Infant

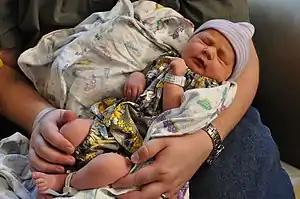
A newborn in a man's lap

In common terminology, a baby is the very young offspring of adult human beings, while infant (from the Latin word "infans", meaning 'baby' or 'child') is a formal or specialised synonym. The terms may also be used to refer to juveniles of other organisms. A newborn is, in colloquial use, a baby who is only hours, days, or weeks old; while in medical contexts, a newborn or neonate (from Latin, "neonatus", newborn) is an infant in the first 28 days after birth (the term applies to premature, full term, and postmature infants).